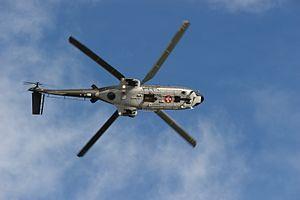
L'Aérospatiale AS532 Cougar est un hélicoptère de manœuvre et d'assaut biturbine fabriqué par Aérospatiale. Cet hélicoptère est une version améliorée du SA330 Puma. Sa cellule peut être en version courte ou allongée. Il peut être motorisé de trois manières : soit le Makila 1A, 1A1 ou 1A2.